List of residential colleges

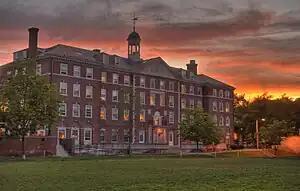
Cabot House on the Radcliffe Quadrangle

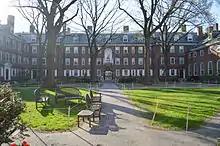
Kirkland House, one of the "river houses" near the Charles River

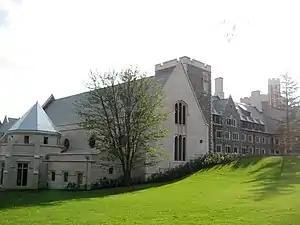
21st century Collegiate Gothic architecture at Whitman College

The University of Cambridge has 31 colleges, with the oldest dating back to the 13th century. All undergraduate are members of a college.